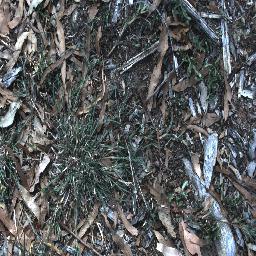
Label: negative